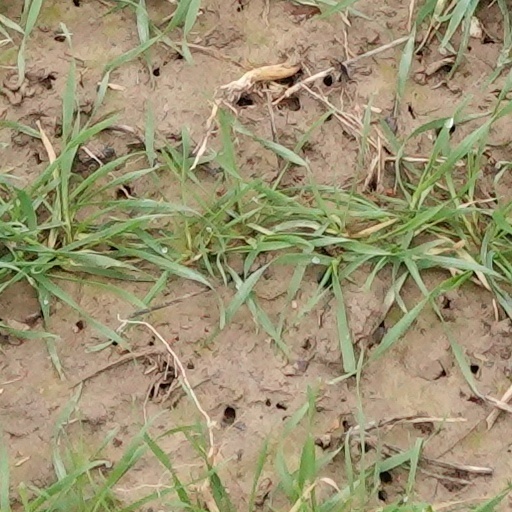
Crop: wheat